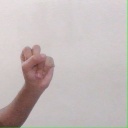
अक्षर: स